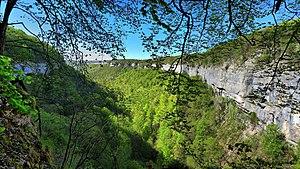
La reculée du ravin de Valbois
Le ruisseau de Valbois est un ruisseau qui coule dans le département du Doubs. C'est un affluent de la Loue en rive gauche, donc un sous-affluent du Rhône par le Doubs et la Saône.
La réserve naturelle nationale du ravin de Valbois est une réserve naturelle nationale de France située dans le département du Doubs en région Bourgogne Franche-Comté. Créée en 1983, et occupant une superficie de 235 ha, elle correspond à une reculée jurassienne en bordure de la haute-vallée de la Loue.